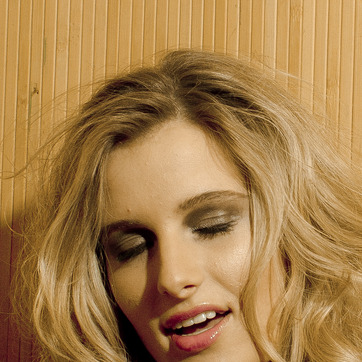
Material: skin